Clement Hue

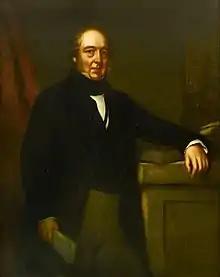
Portrait by Richard Buckner, now in the collection of the Foundling Museum

Clement Hue was baptised at St Helier, Jersey on 12 May 1779, the son of Jean Hue and his wife Anne Dolbel. He was educated at John Roysse's Free School in Abingdon, (now Abingdon School). He later studied at Pembroke College, Oxford where he was a scholar and fellow and gained a D.Med.